President's Council on Sports, Fitness, and Nutrition

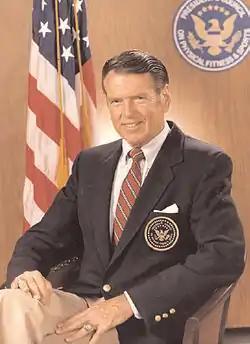
George Allen served as chairman from 1981 to 1988.

The current co-chair of the council is Elena Delle Donne, serving since March 23, 2022.